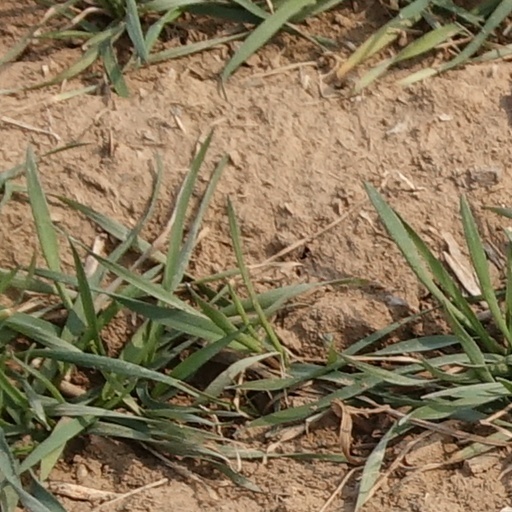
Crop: wheat